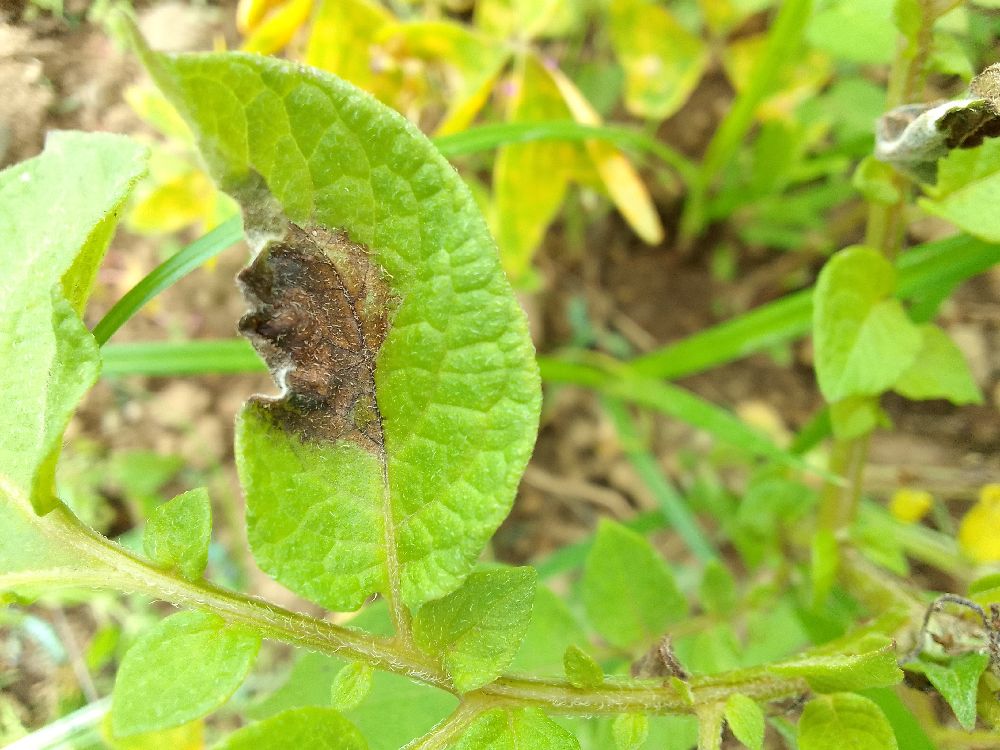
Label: Late blight